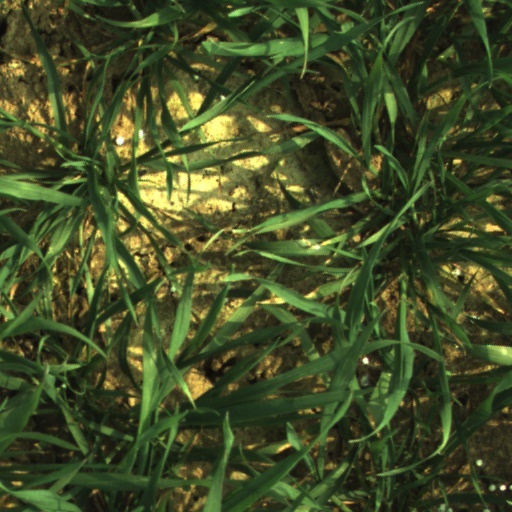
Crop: wheat